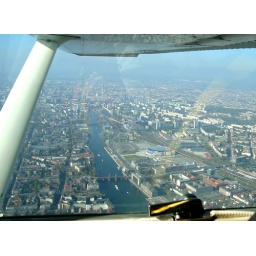
the Oberbaum - bridge in Berlin over the river Spree